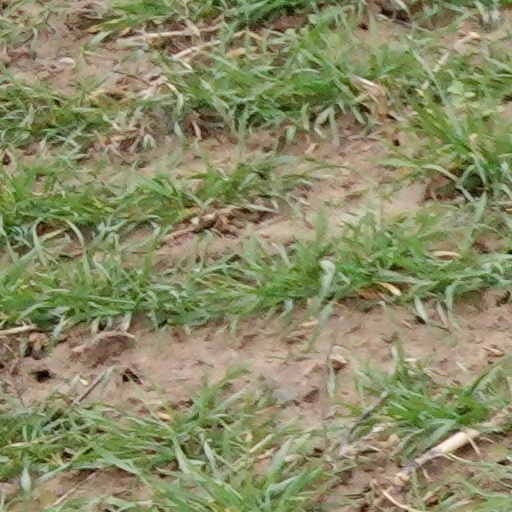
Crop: wheat